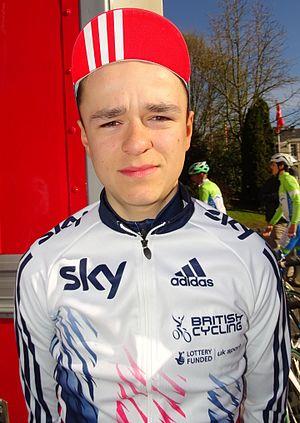
Reportage réalisé le dimanche 10 avril à l'occasion du départ du Paris-Roubaix juniors 2016 à Saint-Amand-les-Eaux, France.
Thomas « Tom » Pidcock, né le 30 juillet 1999 à Leeds, est un coureur cycliste britannique. Coureur polyvalent, il pratique avec succès le cyclo-cross, le cyclisme sur route, le VTT et a également fait de la piste. Il est notamment triple champion du monde dans les catégories de jeune et champion de Grande-Bretagne de cyclo-cross en 2019.